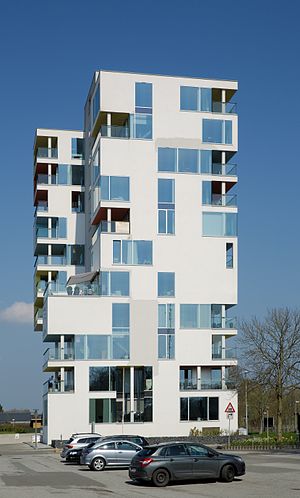
Løgten
Siloetten i Løgten nord for Aarhus, arkitekt C.F. Møller i samarbejde med Christian Carlsen Arkitektfirma.
Løgten eller Løgten-Skødstrup er en stationsby i Østjylland med 8.541 indbyggere, beliggende i Skødstrup Sogn som satellitby knap 18 kilometer fra Aarhus C. Løgten ligger i Aarhus Kommune og hører til Region Midtjylland. I det større lokalsamfund Skødstrup-Løgten er der 9.516 indbyggere den 1. april 2019.